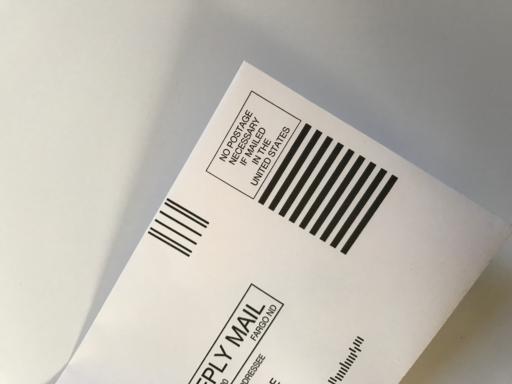
Label: paper